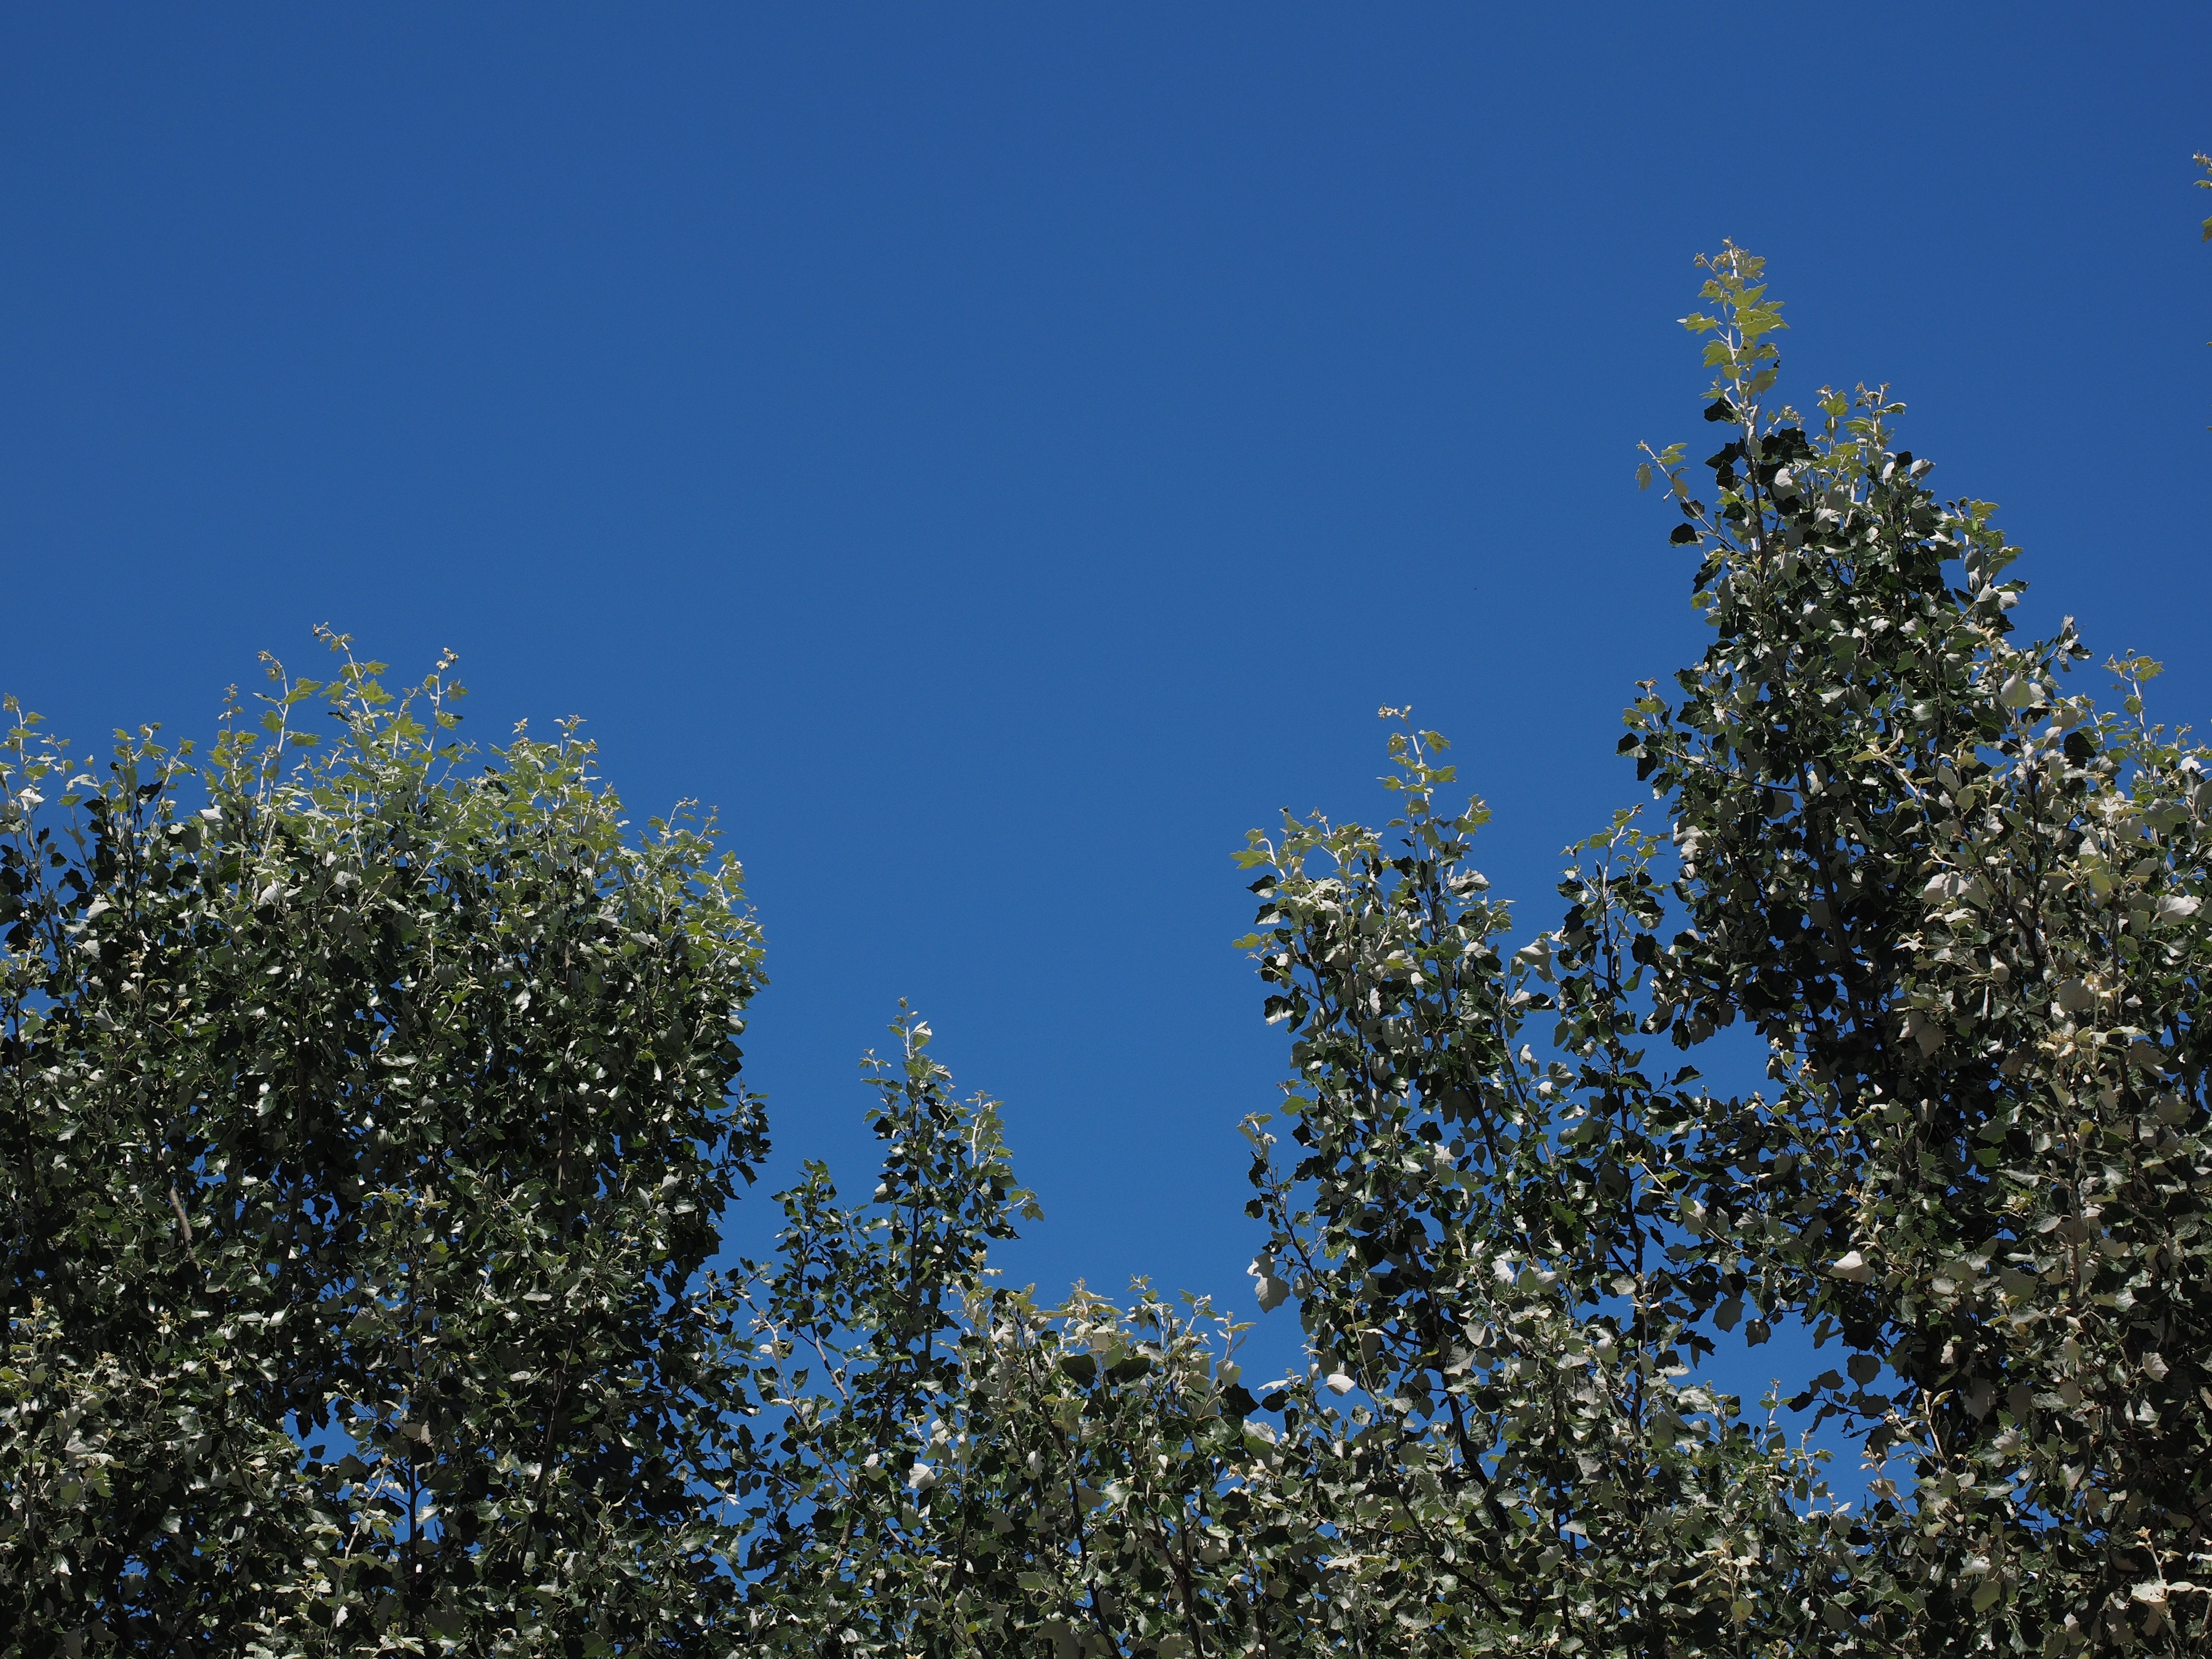
tree, nature, forest, grass, branch, mountain, snow, winter, cloud, plant, sky, meadow, sunlight, leaf, flower, frost, autumn, blue, season, trees, leaves, poplar, ecosystem, biome, white poplar, woody plant